Denmark

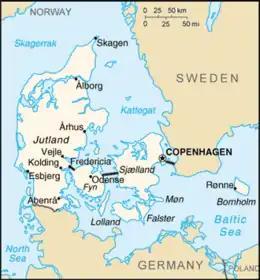
A map showing major urban areas, islands and connecting bridges

Located in Northern Europe, Denmark consists of the northern part of the Jutland peninsula and an archipelago of 406 islands. Of these, the largest island is Zealand, on which the capital Copenhagen is situated, followed by the North Jutlandic Island, Funen, and Lolland. The island of Bornholm is located some 150 km east of the rest of the country, in the Baltic Sea. Many of the larger islands are connected by bridges; a bridge-tunnel across the Øresund connects Zealand with Sweden; the Great Belt Fixed Link connects Funen with Zealand; and the Little Belt Bridge connects Jutland with Funen. Ferries or small aircraft connect to the smaller islands. The four cities with populations over 100,000 are the capital Copenhagen on Zealand; Aarhus and Aalborg in Jutland; and Odense on Funen.